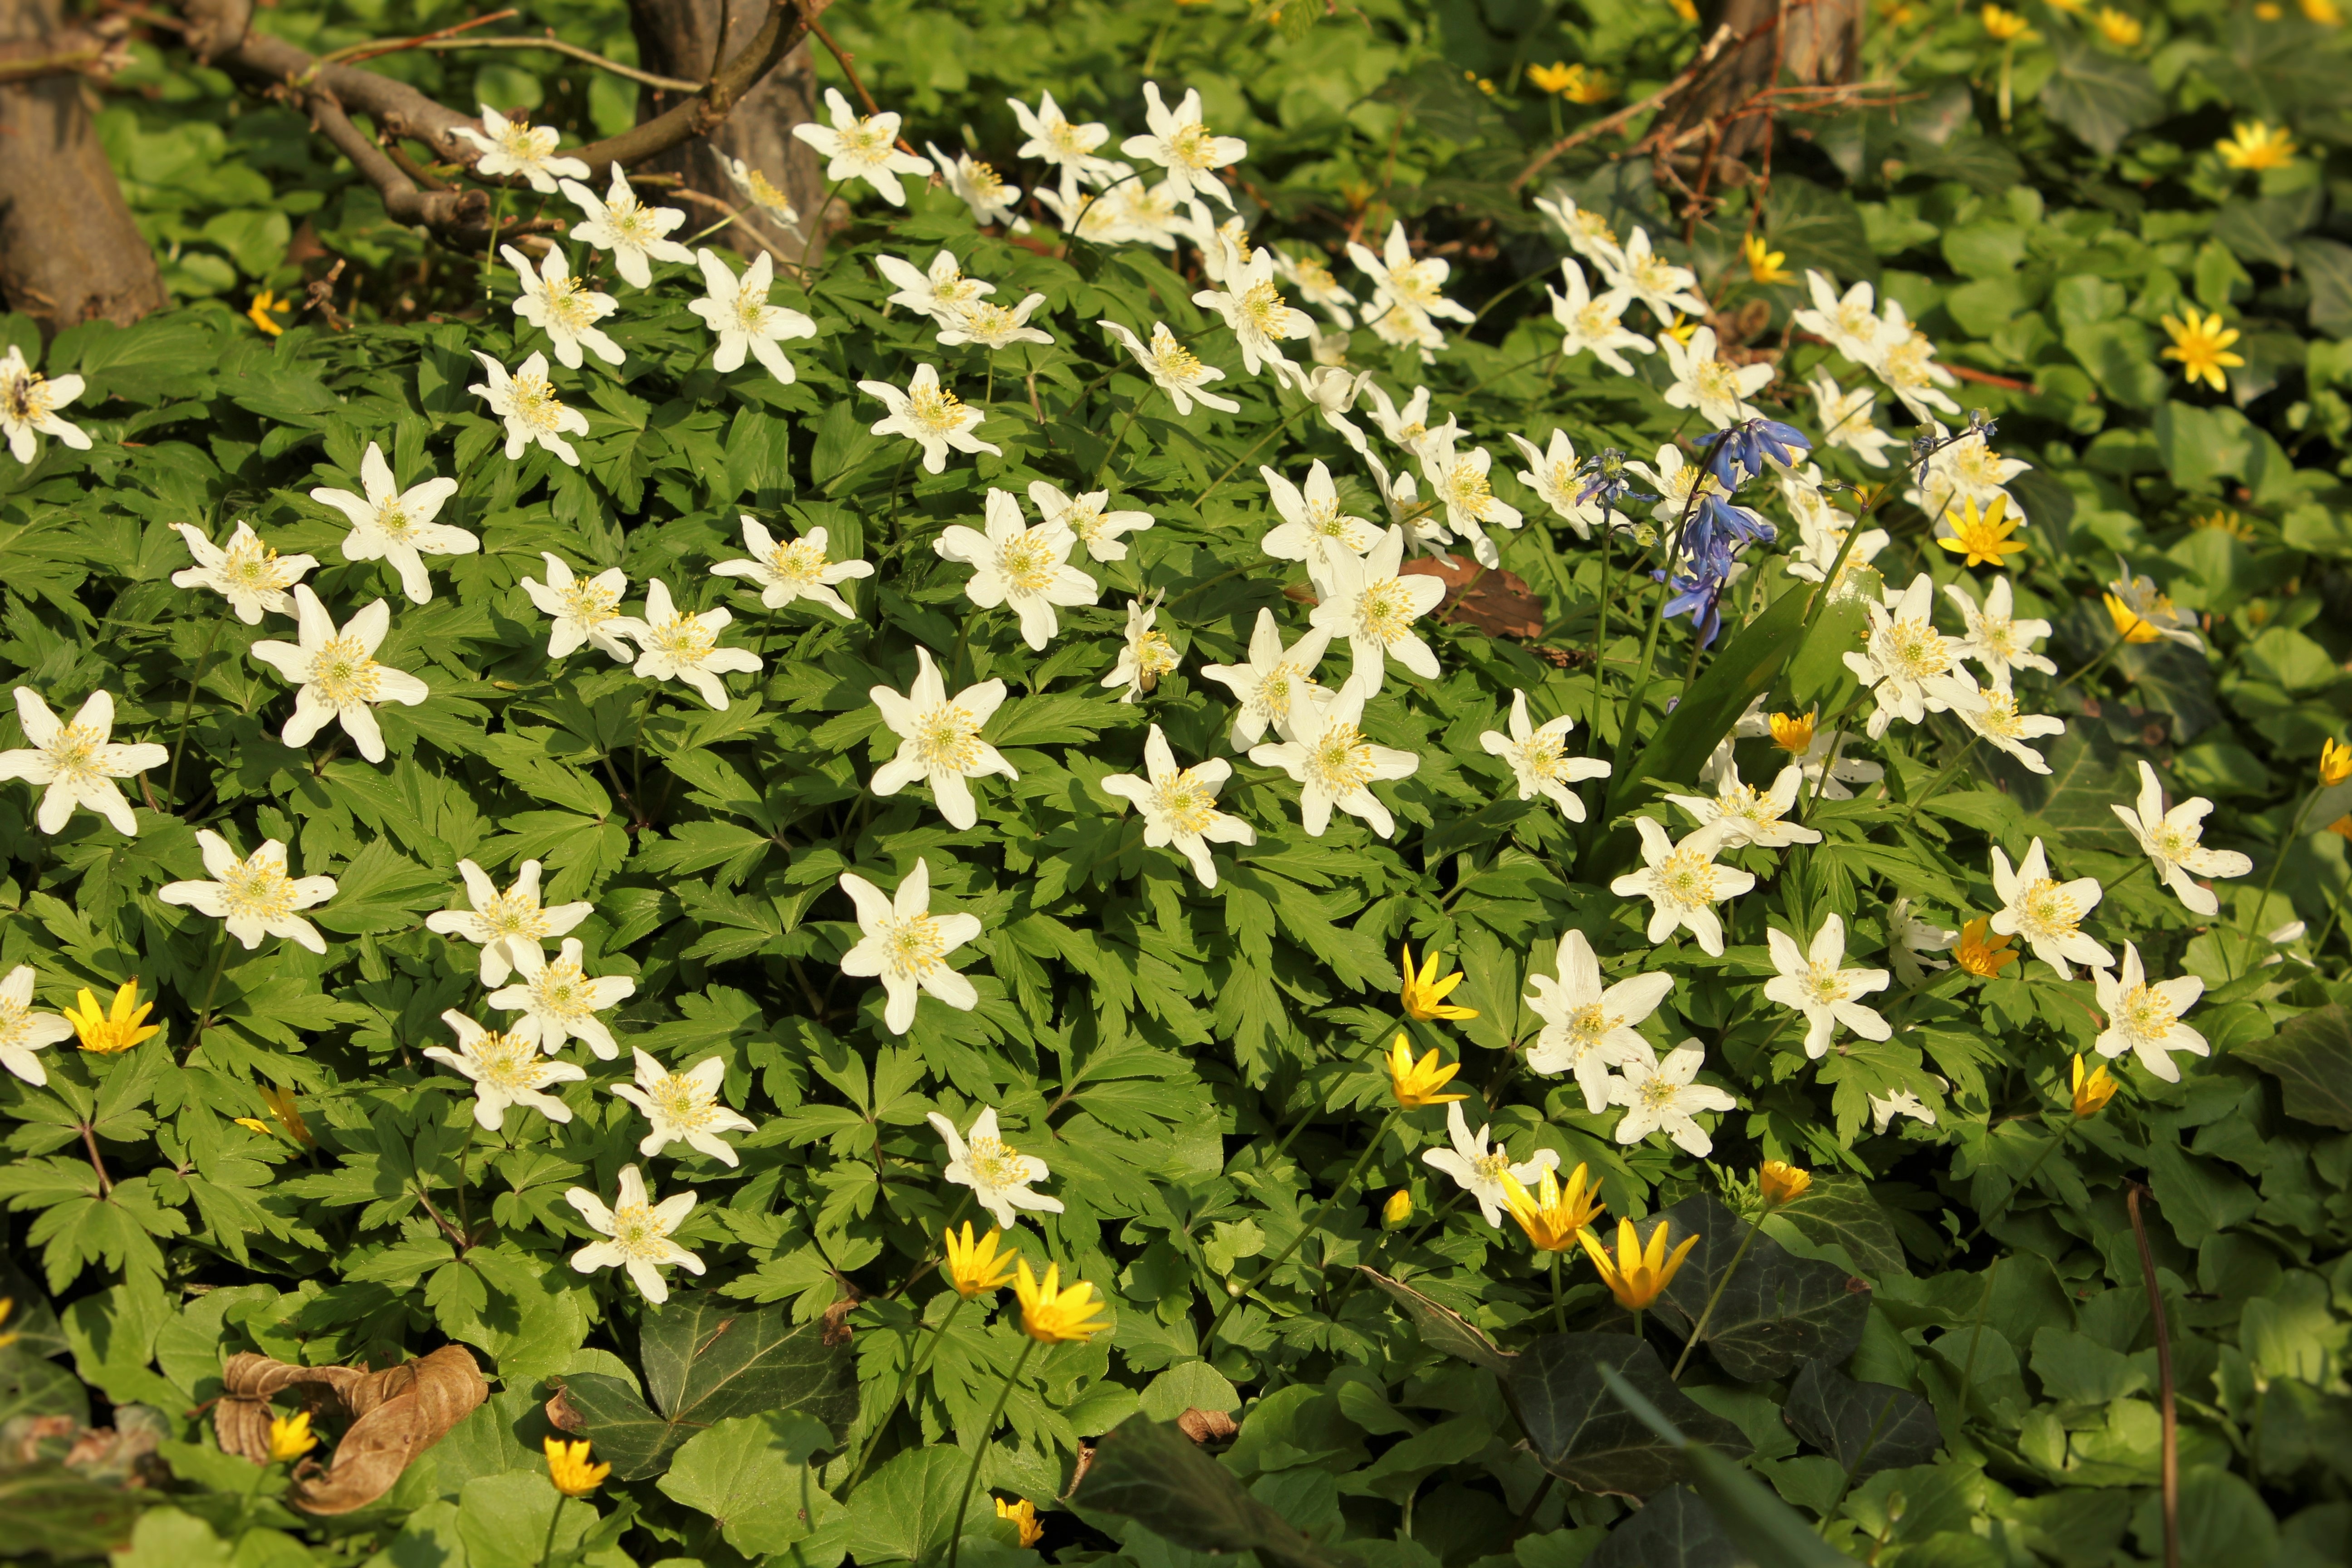
nature, blossom, plant, flower, spring, botany, garden, flora, wildflower, shrub, early bloomer, white flowers, jasmine, flowering plant, woody plant, land plant